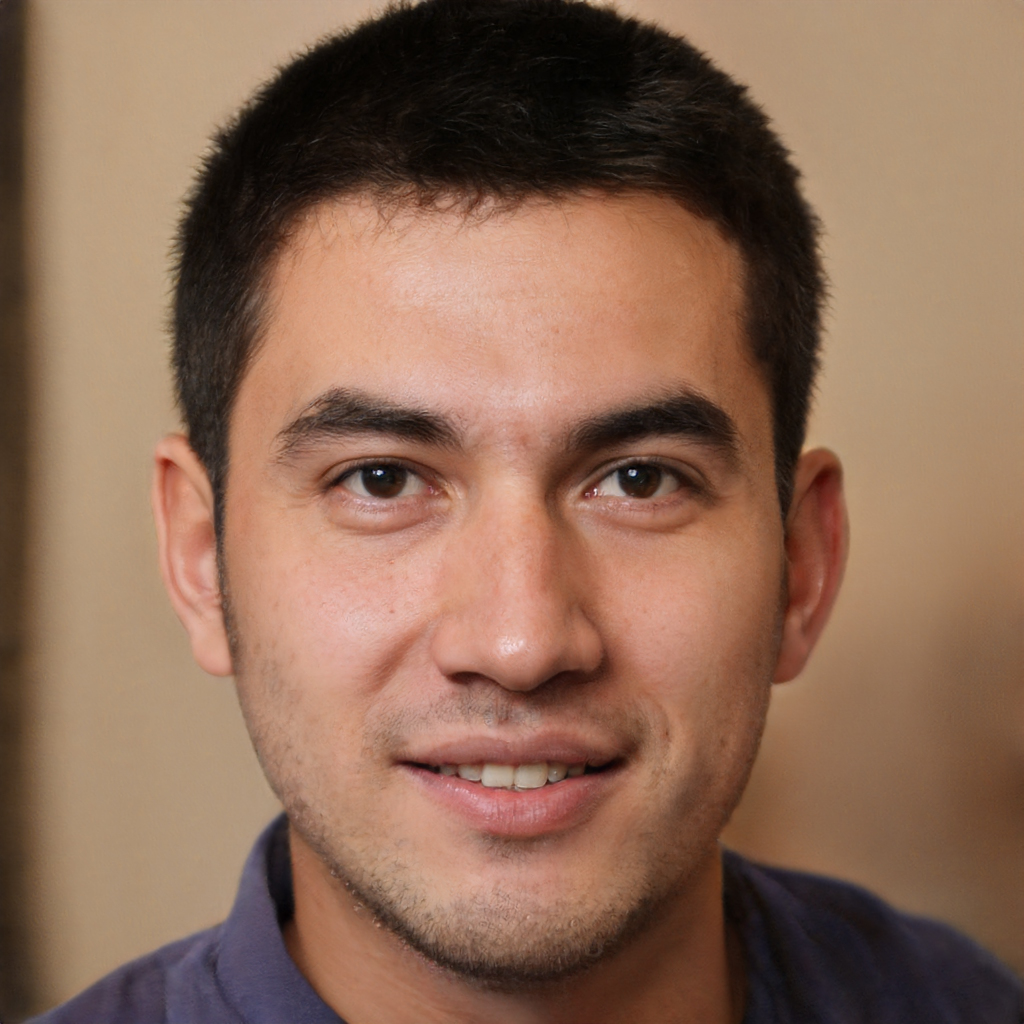
Gender: Male